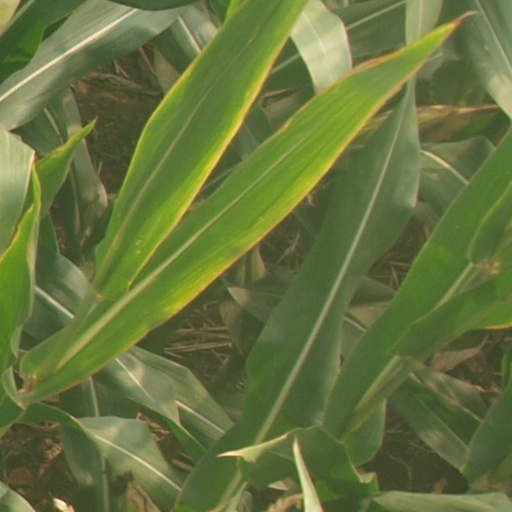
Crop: maize; corn